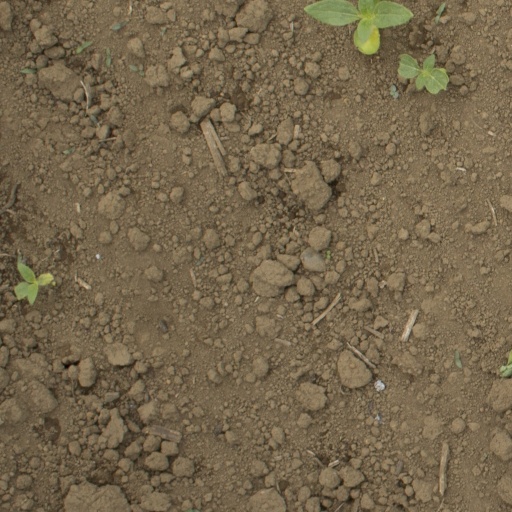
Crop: Jerusalem artichoke